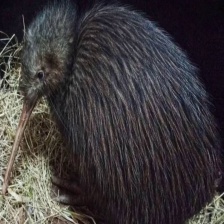
Species: KIWI
Scientific name: APTERYX